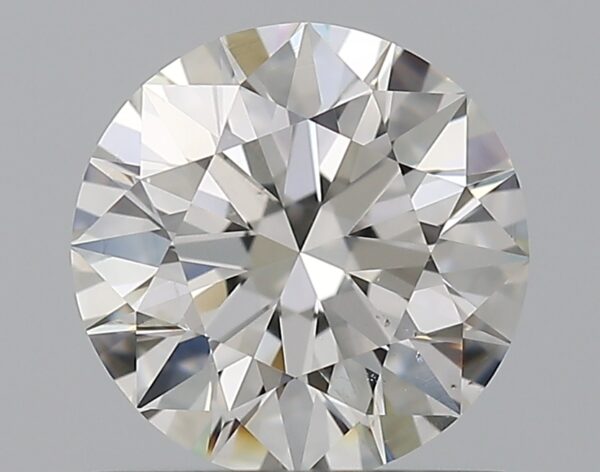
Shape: round
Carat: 0.9
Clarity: SI2
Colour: H
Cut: EX
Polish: EX
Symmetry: EX
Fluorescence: N
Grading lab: GIA
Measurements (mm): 6.17 x 6.21 x 3.84